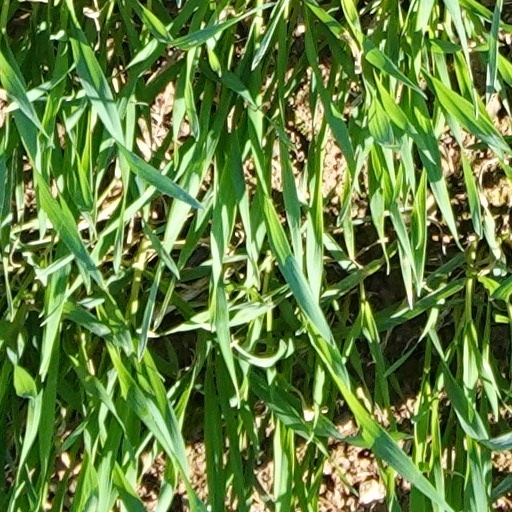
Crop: wheat